Thomas Reap

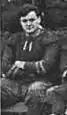
Reap at Villanova in 1915

Thomas M. Reap ( – February 9, 1935) was an American lawyer and college football coach. He served as the head coach at Villanova College—now known as Villanova University—from 1917 to 1920, during which time he compiled a record of 9–13–4.